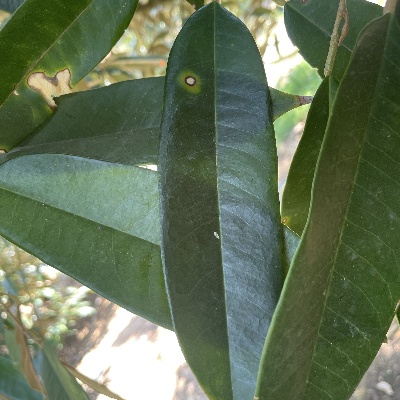
Label: Leaf_Phomopsis